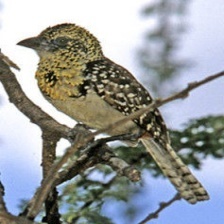
Species: D-ARNAUDS BARBET
Scientific name: TRACHYPHONUS DARNAUDII